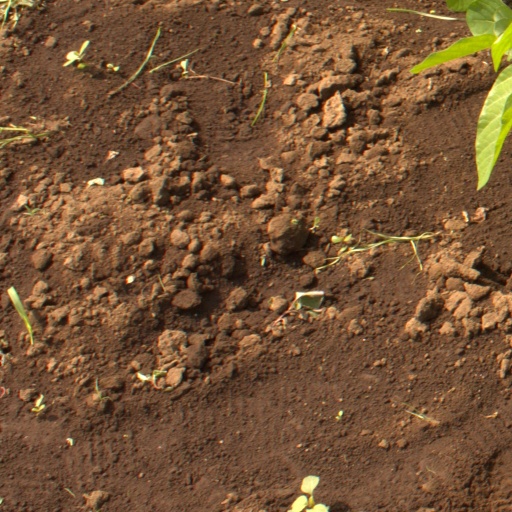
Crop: soybean